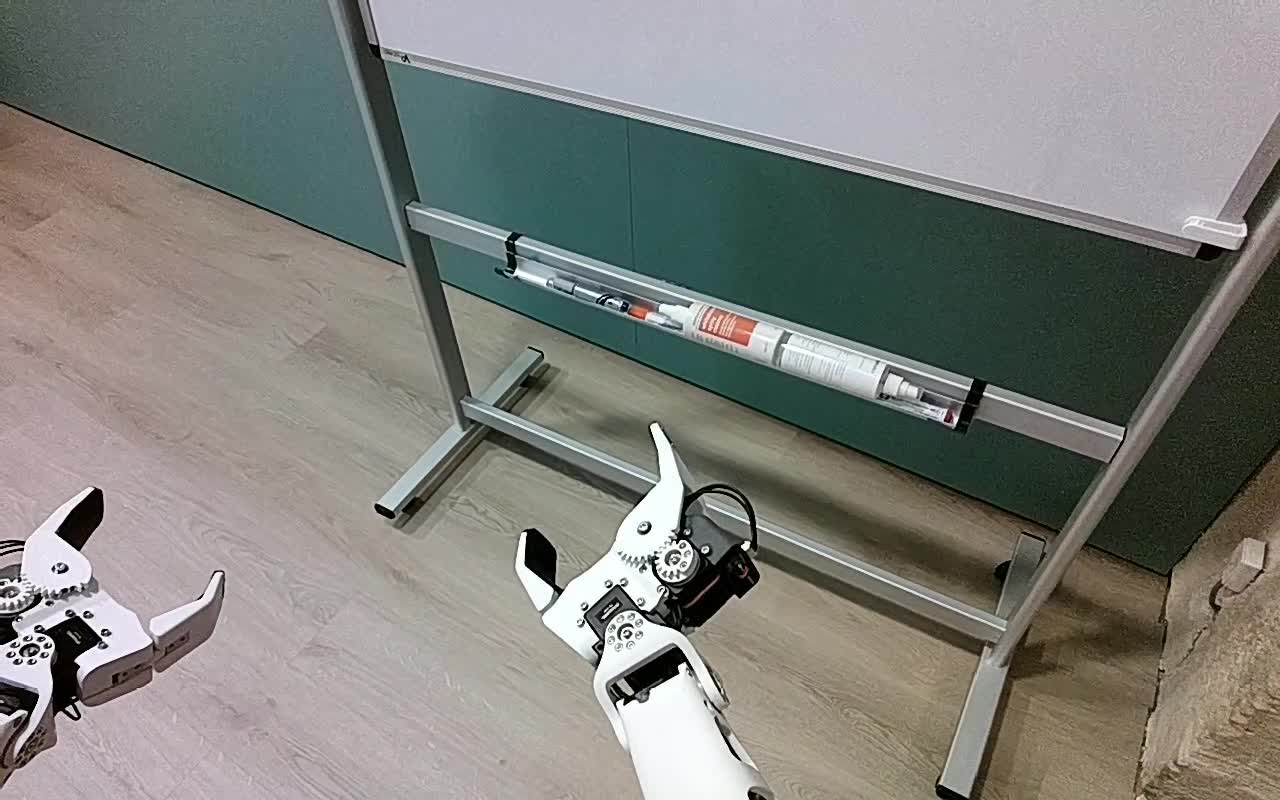
Label: whiteboard